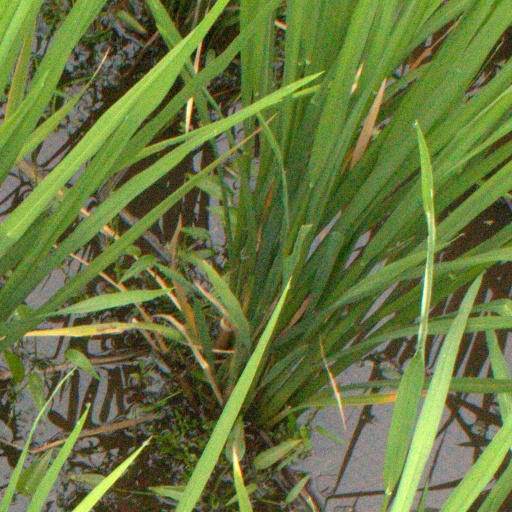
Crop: rice